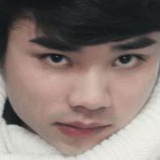
diễn viên Hữu Công